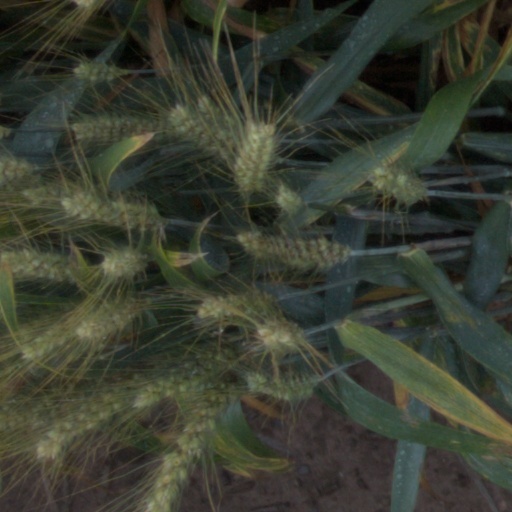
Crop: wheat